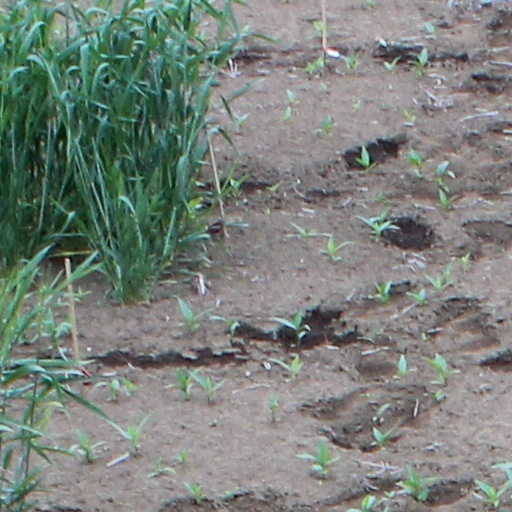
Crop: wheat